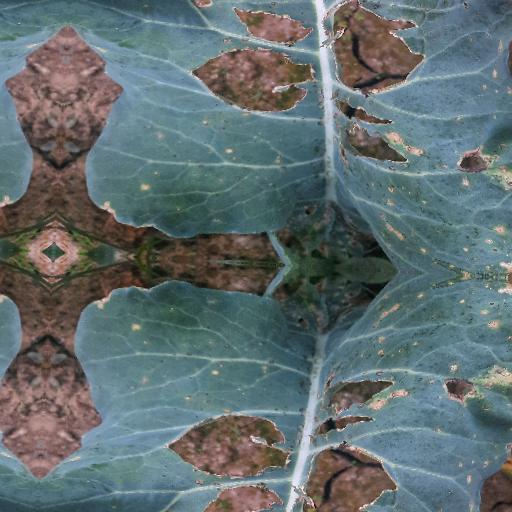
Label: Black Rot